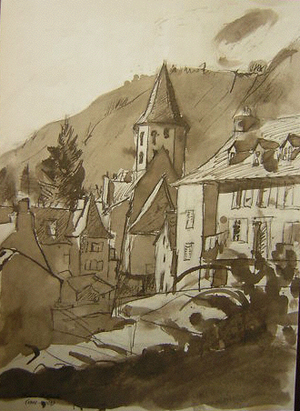
Vue du vieux bourg de Vic-sur-Cère, église Saint Pierre de Vic. Lavis de Victor Fonfreide (1872-1934)
Victor Fonfreide, né le 24 décembre 1872 à Volvic et mort le 12 septembre 1934 dans la même ville, est un peintre, illustrateur, lithographe français régionaliste. Il a contribué dès l'origine à La Veillée d'Auvergne.